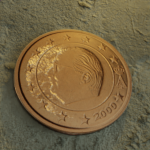
Coin value: 2cents
Country: be
Edition: 2000